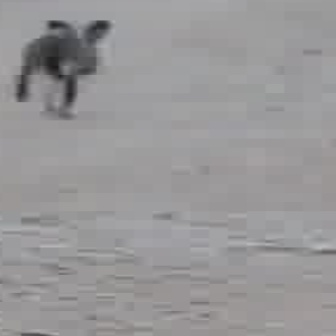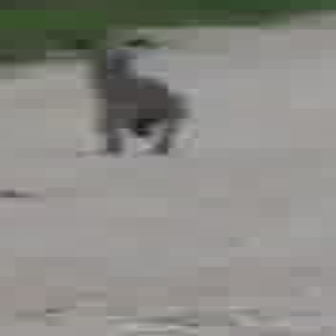
  Please identify the target specified by the bounding box [7,13,110,117] in the first image and locate it in the second image. Return the coordinates in [x_min,y_min,x_max,y_max] format.
Answer: [66,36,185,154]